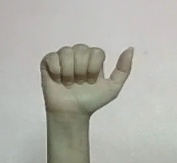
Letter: dhad